The Family Secret (1936 film)

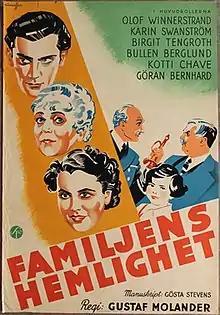

The Family Secret (Swedish: Familjens hemlighe) is a 1936 Swedish comedy film directed by Gustaf Molander and starring Olof Winnerstrand, Karin Swanström and Erik 'Bullen' Berglund. It is based on the 1903 French play "The Secret of Polichinelle" by Pierre Wolff, and a French adaptation was also produced the same year. The film premiered in Gothenburg in December 1936.